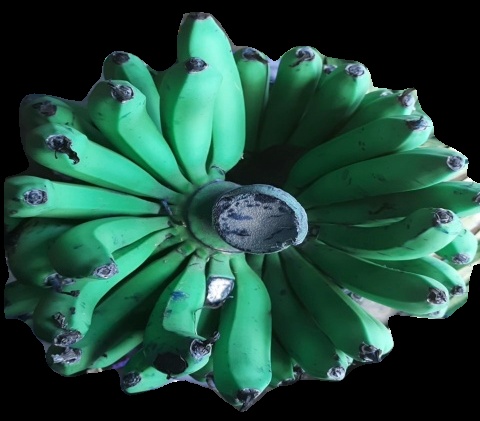
Variety: pachbale
Grade: grade1